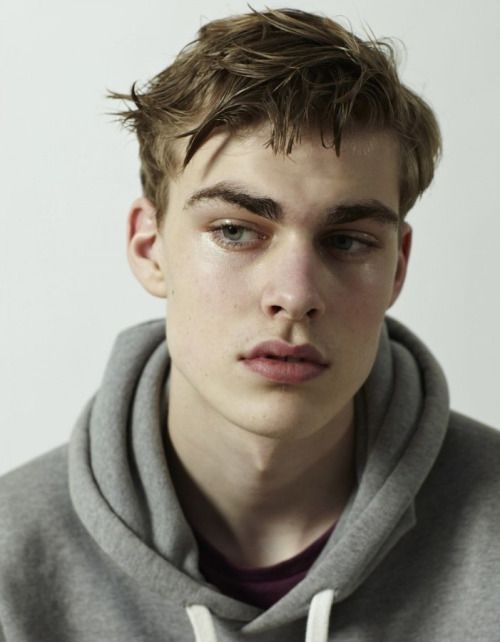
Gender: men